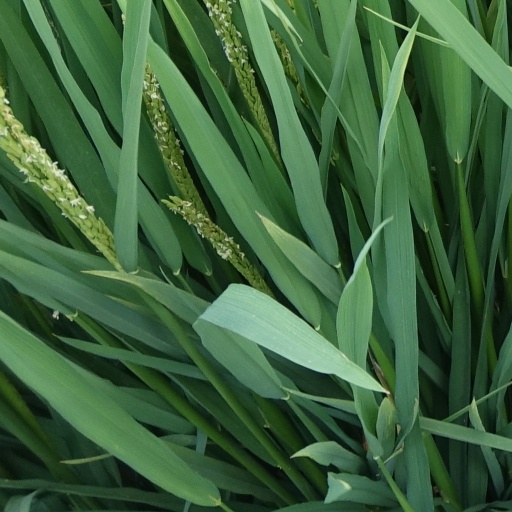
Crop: rice